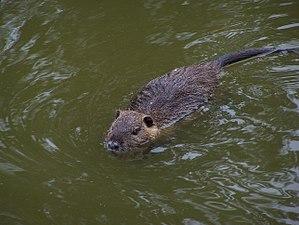
Photographie de ragondin effrayé prise en France (Cher) sur un étang. Le ragondin se prépare à plonger me semble-t-il. L’animal produisait une sorte de sifflement et semblait chercher à me faire partir, ce qui me suggère (mais je ne suis pas naturaliste) qu’il pourrait s’agir d’une mère cherchant à protéger ses petits.